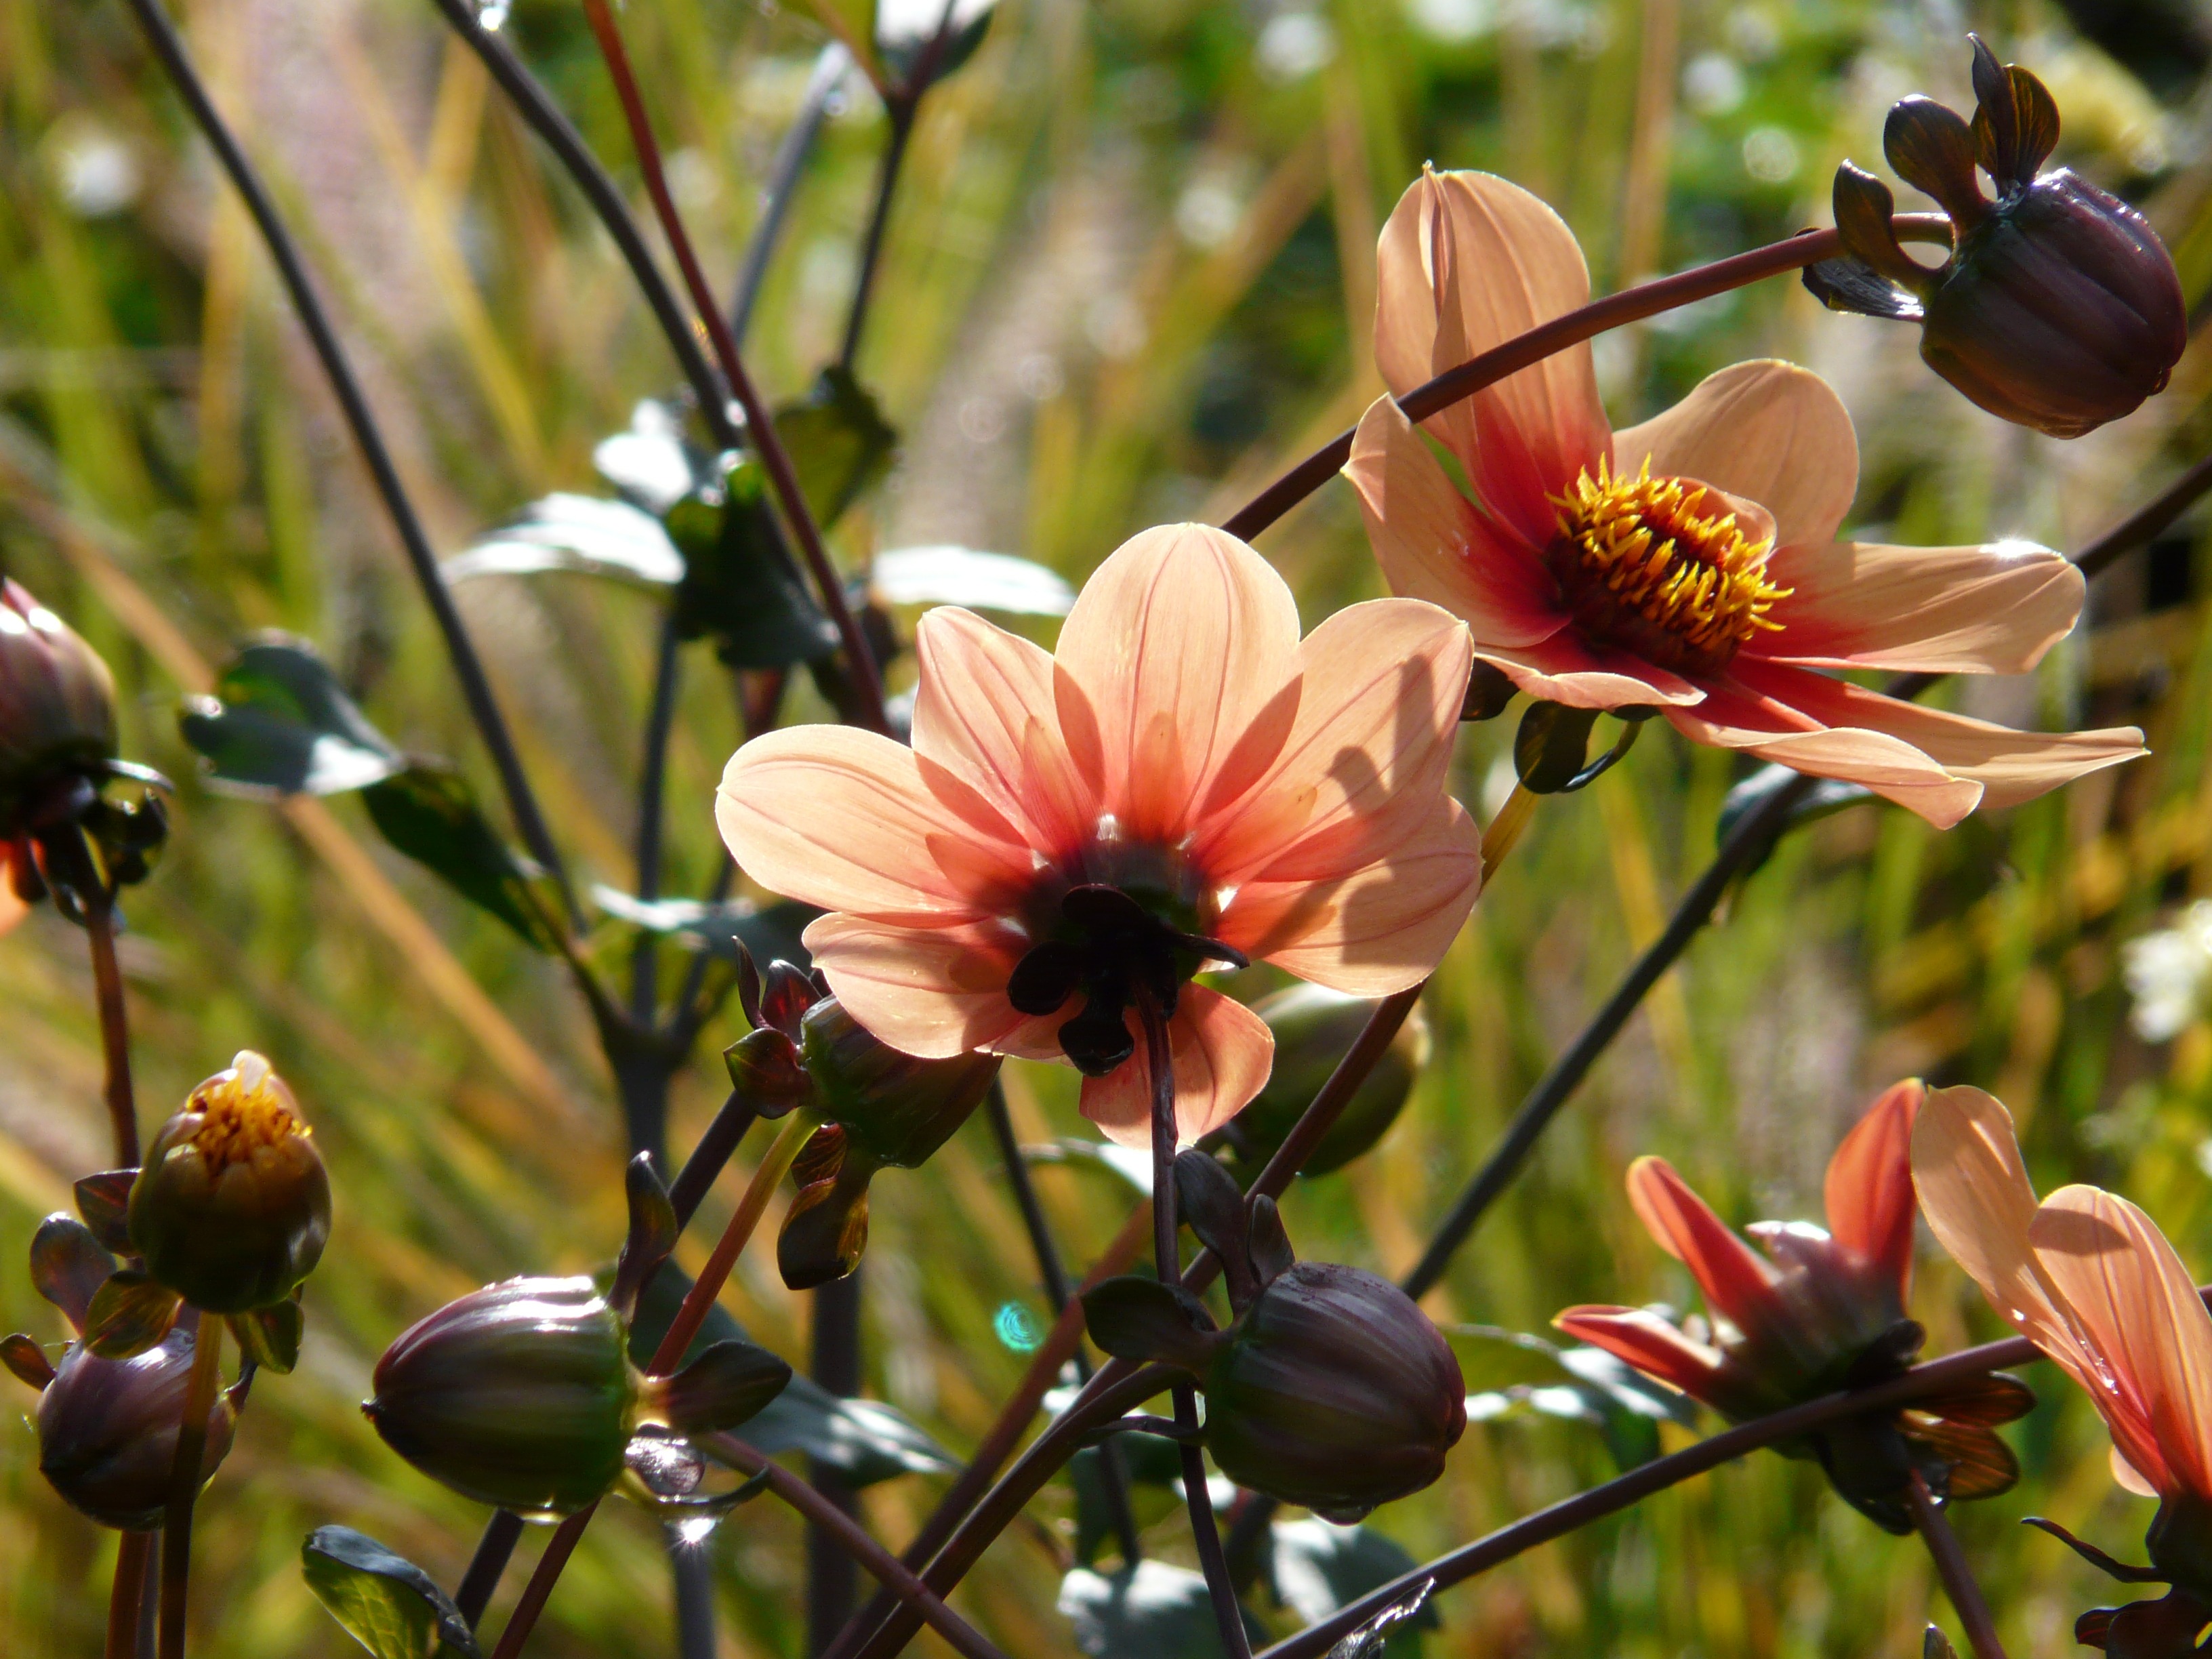
nature, blossom, plant, flower, bloom, orange, produce, botany, flora, wildflower, dahlia, shrub, asteraceae, buds, dahlia garden, reddish, back light, composites, macro photography, flowering plant, hortensis, simple dahlia, land plant, easy flowering